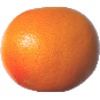
Label: pink_grapefruit